Alsace

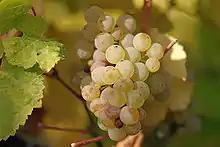
Riesling grapes

Alsace is an important wine-producing "région". "Vins d'Alsace" (Alsace wines) are mostly white. Alsace produces some of the world's most noted dry rieslings and is the only region in France to produce mostly varietal wines identified by the names of the grapes used (wine from Burgundy is also mainly varietal, but not normally identified as such), typically from grapes also used in Germany. The most notable example is Gewurztraminer.